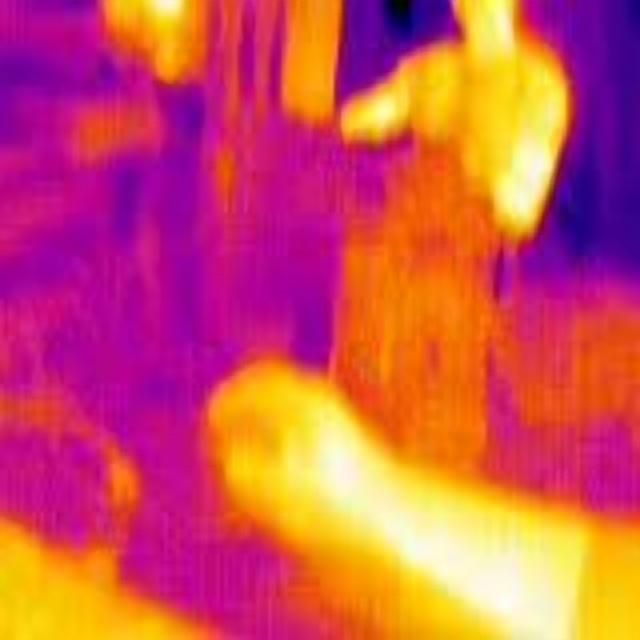
Detected objects:
label: person
label: person